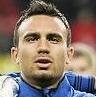
Age: 20